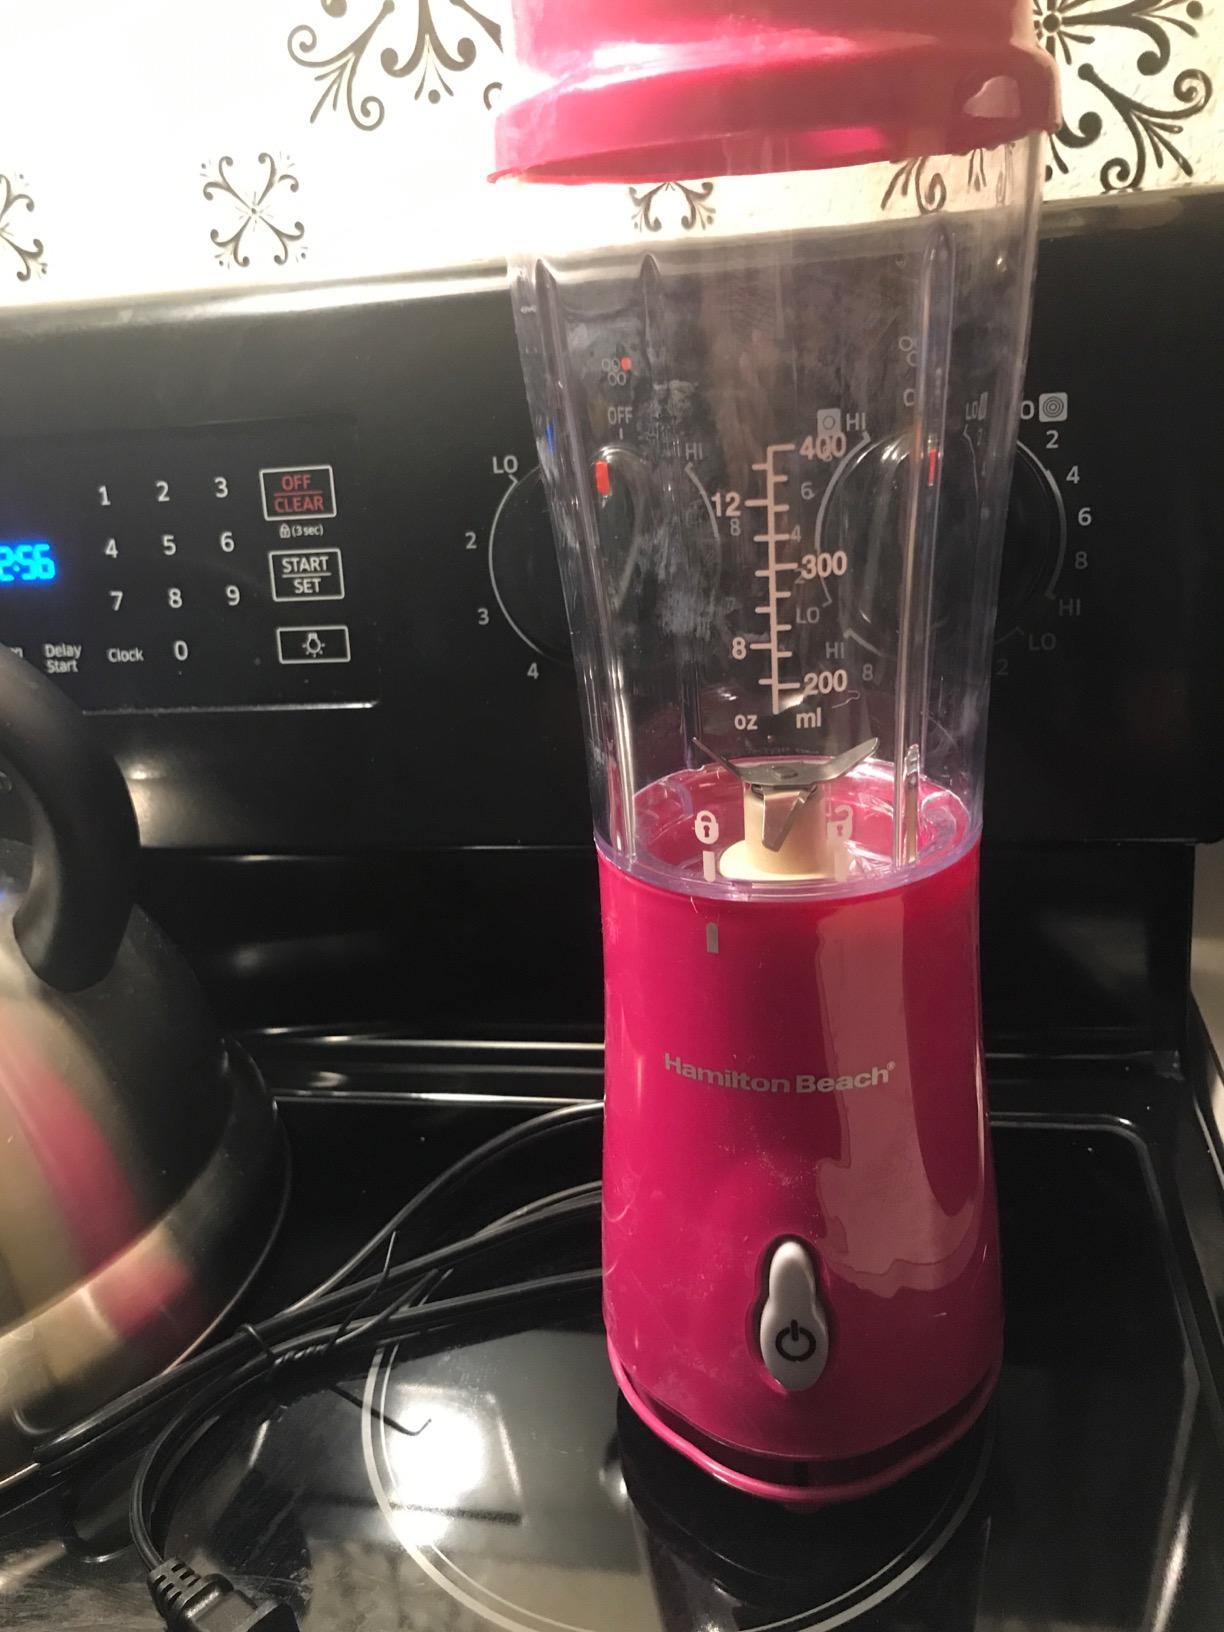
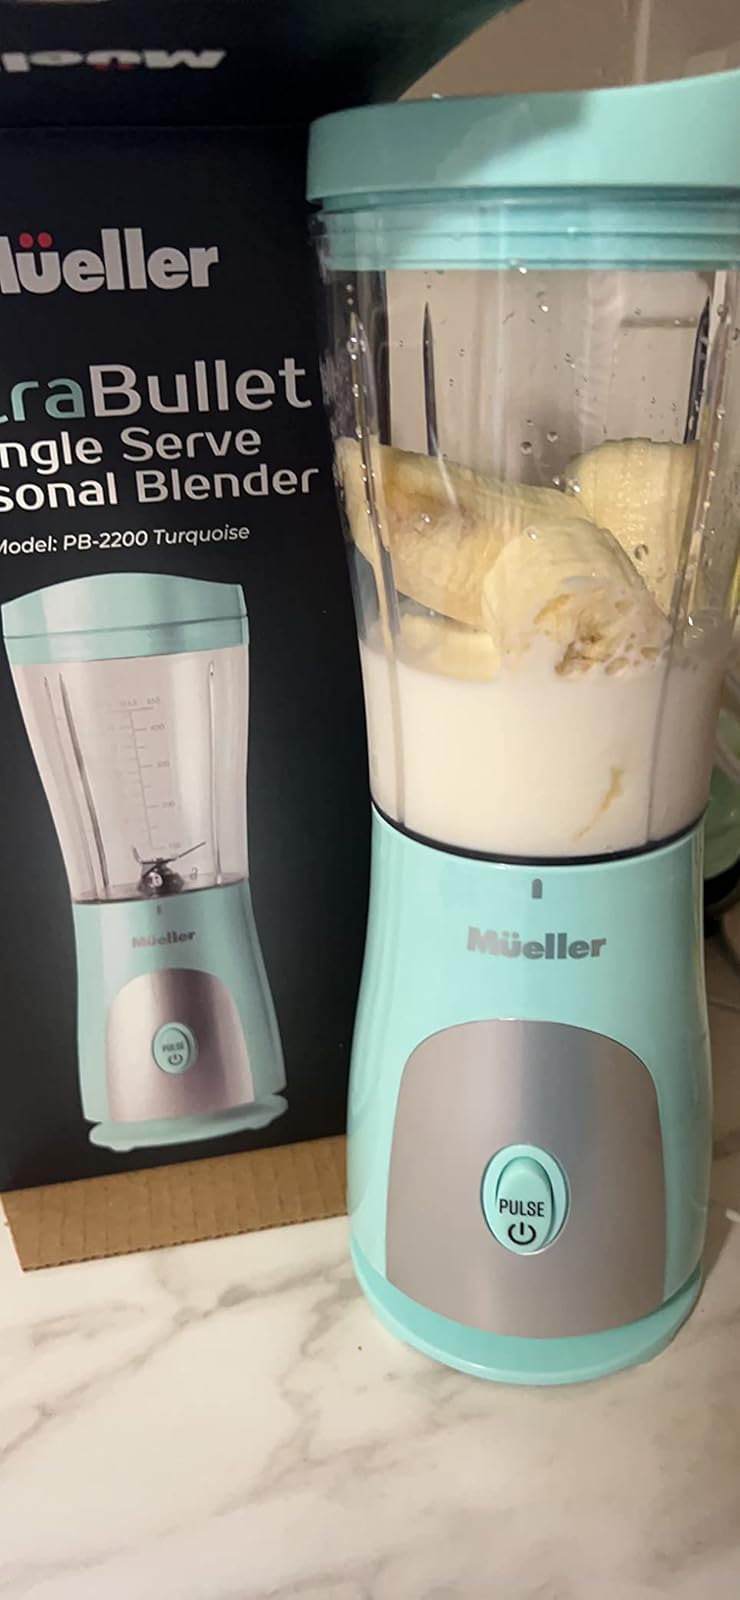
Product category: items_blender
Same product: no